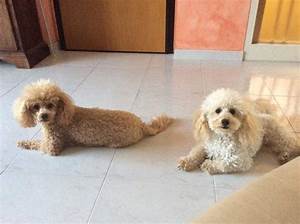
Label: cane